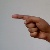
The image shows a hand gesture representing the letter 'G' in Indian Sign Language.